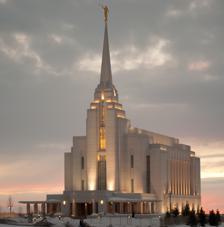
Building: Rexburg Idaho Temple
Country: United States of America
Year built: 2008
Rexburg Idaho Temple Number 125 Dedication February 10, 2008, by Thomas S. Monson Site 10 acres (4.0 ha) Floor area 57,504 sq ft (5,342.3 m 2 ) Height 169 ft (52 m) Official website • News & images Church chronology ← Helsinki Finland Temple Rexburg Idaho Temple → Curitiba Brazil Temple Additional information Announced December 20, 2003, by Gordon B. Hinckley Groundbreaking July 30, 2005, by John H. Groberg Open house December 29, 2007 – January 26, 2008 Current president Ryan Merle Kunz Designed by Architectural Nexus; Bob Petroff Location Rexburg, Idaho , U.S. Geographic coordinates 43°48′38.55240″N 111°46′44.71680″W / 43.8107090000°N 111.7790880000°W / 43.8107090000; -111.7790880000 Exterior finish Concrete panels with white quartz rock Temple design Classic modern, single-spire Baptistries 1 Ordinance rooms 4 (two-stage progressive) Sealing rooms 5 Clothing rental Yes Notes First temple dedicated by Thomas S. Monson as President of the Church ( edit ) The Rexburg Idaho Temple is the 125th operating temple of the Church of Jesus Christ of Latter-day Saints (LDS Church). The intent to build the temple was announced by the First Presidency on December 12, 2003, in a letter to local church leaders. The temple was the third in Idaho , and the first in the state in the 21st century. The temple has a single attached end spire with a statue of the angel Moroni . This temple was designed by Bob Petroff and Architectural Nexus, using a classic modern style. A groundbreaking ceremony, to signify the beginning of construction, was held on July 30, 2005, conducted by John H. Groberg . History The temple was announced by the First Presidency on December 12, 2003, in a letter to local priesthood leaders. The groundbreaking ceremony, signifying beginning of construction, was held on July 30, 2005, with John H. Groberg presiding, and local church members and community leaders attending. The temple was dedicated on February 10, 2008 and was the first temple dedicated by Thomas S. Monson as the church's new president . The Rexburg Idaho Temple was the third in Idaho, with a fourth dedicated in Twin Falls later in the year. The temple sits south of the Brigham Young University–Idaho (BYU–Idaho) campus on the south side of Rexburg . Prior to its completion, BYU–Idaho was the only university owned by the LDS Churchthat did not have a temple adjacent to its campus. The designing of this temple differs from others since it was designed by a private firm, not the church's architectural department . This was done because the church wished it to have a fresh new look. The temple has two progressive endowment and five sealing rooms . On August 30, 2007, it was announced that the temple's open house would begin on December 29, 2007, and run through January 26, 2008. The dedication was scheduled for February 3, 2008; however, due to the death of church president Gordon B. Hinckley and his funeral planned for February 2, 2008, the dedication was postponed one week and was dedicated on February 10 by Monson. Val R. Christensen was the temple's first president. Like much of the city, the temple sits atop a hill, with a shield volcano nearby; making the temple a prominent landmark visible from many parts of the area. In 2020, like all the church's others, the Rexburg Idaho Temple was closed in response to the COVID-19 pandemic . Design and architecture The building has a classic modern architectural style, coupled with a traditional Latter-day Saint temple design. Its architecture shows the cultural heritage of the Rexburg region and its spiritual significance to the church. It is on a 10-acre plot adjacent to BYU-Idaho. There is a garden area west of the temple that is open to the public. The structure stands five stories tall, constructed with precast concrete with a quartz rock finish. The exterior includes 700 art-glass window panes, an element chosen for its symbolic significance and alignment with temple traditions. The interior features murals by native Rexburg artist, Leon Parson, which depict “the natural beauty of eastern Idaho.” The temple includes a celestial room, a baptistry, four ordinance rooms , and five sealing rooms , each arranged for ceremonial use. The design uses symbolic elements to provide deeper spiritual meaning to the temple's appearance and function. Symbolism is important to church members and includes a wheat stalk motif throughout the art-glass windows, which represents the Rexburg area’s agricultural industry. Nearby facilities were used for a cultural celebration on February 9, 2008, to commemorate the temple’s dedication. Approximately 2,000 young church members performed in the event, which told the story of the Mormon pioneers who settled the Upper Snake River Valley in 1883. Temple presidents The church's temples are directed by a temple president and matron, each serving for a term of three years. The president and matron oversee the administration of temple operations and provide guidance and training for both temple patrons and staff. The first president of the Rexburg Idaho Temple was Val R. Christensen, with Ruth A. Christensen as matron.  They served from 2008 to 2010. As of 2024, Ryan M. Kunz is the president, with Ranae H. Kunz serving as matron. Admittance On December 22, 2007, the church announced that a public open house would be held from December 29, 2007-January 26, 2008 (excluding Sundays). During the open house, over 200,000 people visited the temple. The temple was initially scheduled to be dedicated on February 3, 2008, but the dedication was delayed due to the death of Gordon B. Hinckley on January 27, 2008. The temple was dedicated in three sessions by newly-named church president Thomas S. Monson on February 11, 2008. Like all the church's temples, it is not used for Sunday worship services. To members of the church, temples are regarded as sacred houses of the Lord. Once dedicated, only church members with a current temple recommend can enter for worship. See also LDS Church portal Idaho Falls Montpelier Pocatello Rexburg Teton River Twin Falls Burley Star Valley Smithfield Temples in Eastern Idaho ( edit ) Boise Metro Temples Boise Meridian Temples in Boise Metro ( edit ) Idaho Map Temples in Idaho ( edit ) = Operating = Under construction = Announced = Temporarily Closed ( edit ) Comparison of temples of The Church of Jesus Christ of Latter-day Saints List of temples of The Church of Jesus Christ of Latter-day Saints List of temples of The Church of Jesus Christ of Latter-day Saints by geographic region The Church of Jesus Christ of Latter-day Saints in Idaho References